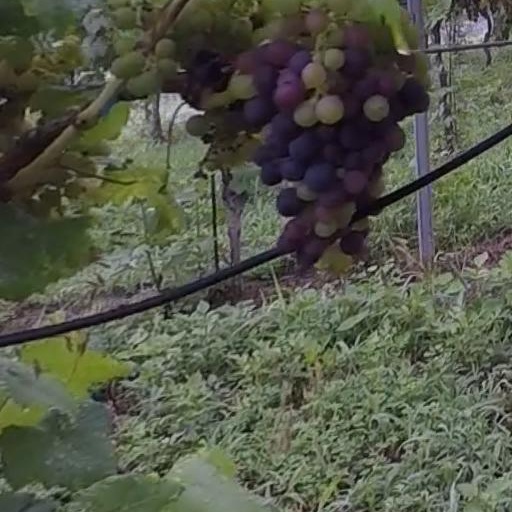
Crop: grape